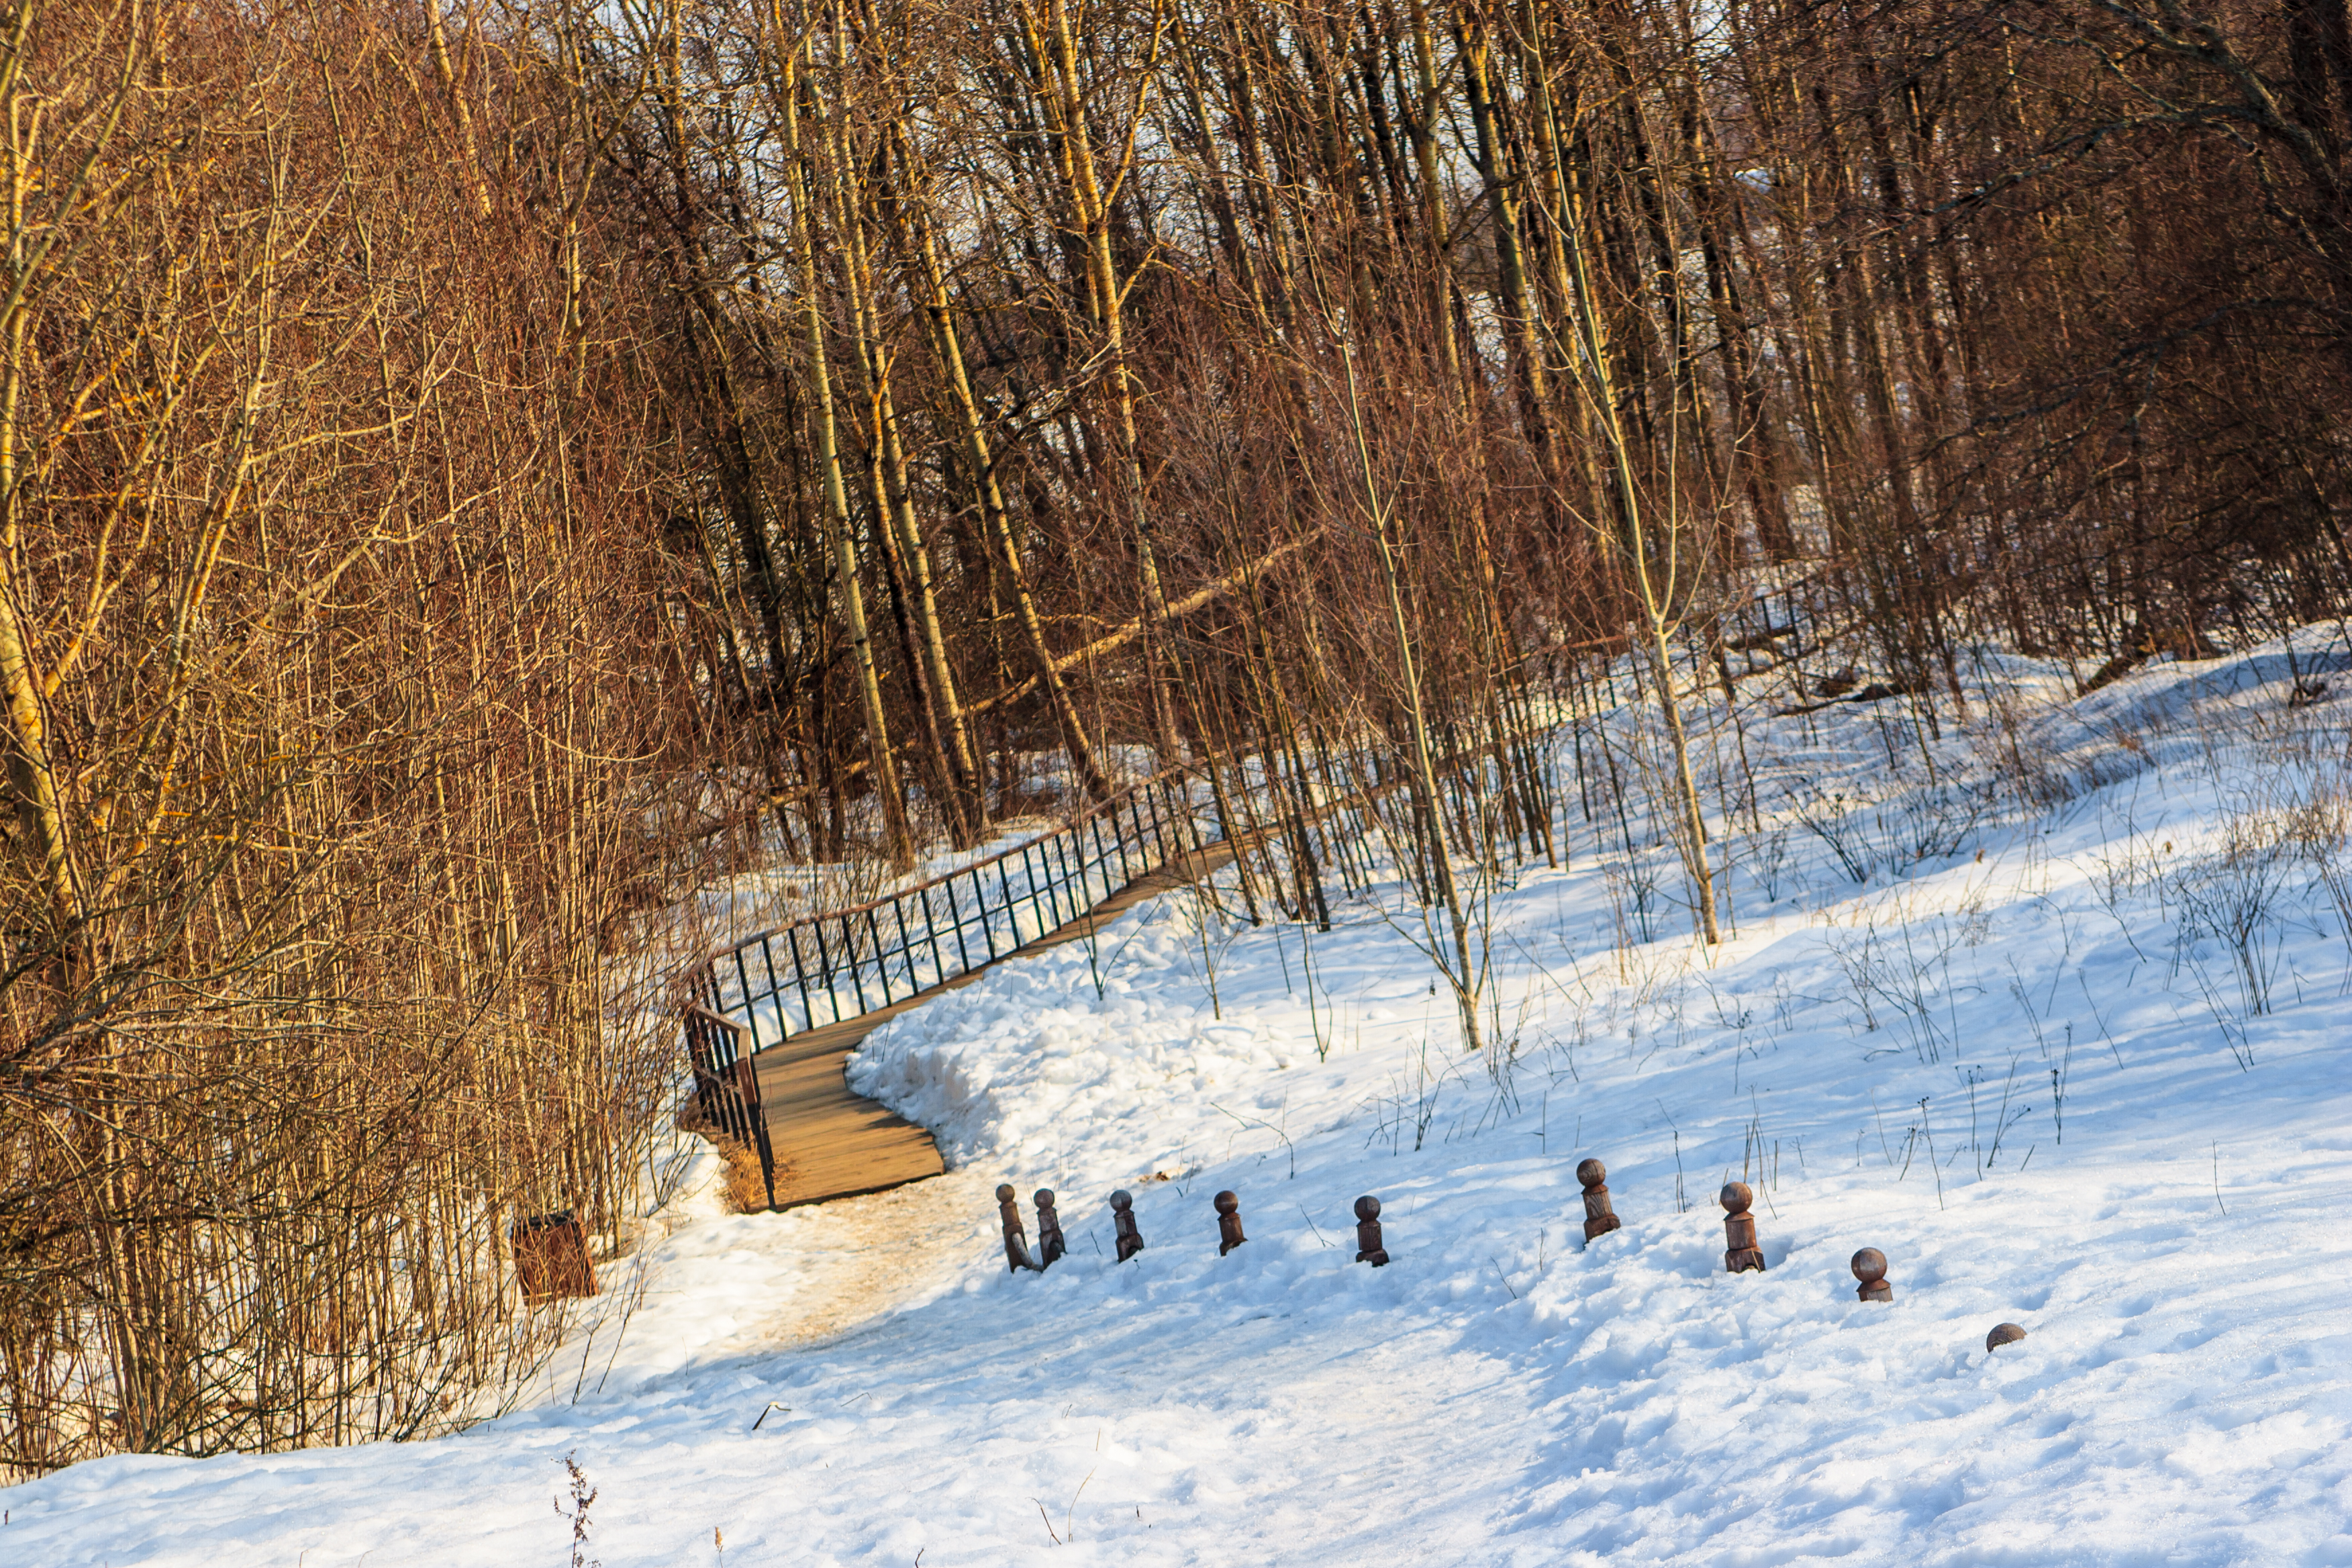
images, plant, snow, wood, twig, natural landscape, slope, tree, freezing, trunk, landscape, forest, grass, winter, woodland, wildlife, frost, recreation, deciduous, Northern hardwood forest, fence, evening